Battle of Puketutu

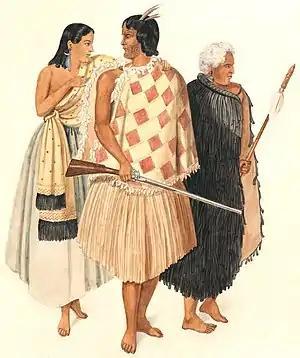
an image showing three people; from left to right, a woman wearing a long dress with her arms bear, a man with a feather in his hair and wearing a light coloured cloak and holding a rifle in one hand, and an older man with white hair and in a dark cloak holding a wooden spear

The opening act of the Flagstaff War was on 11 March, when Heke and a "taua" (war party) of 150 warriors, along with another "taua" of 200 warriors, commanded by the Ngāpuhi "rangatira" and Heke ally, Te Ruki Kawiti, attacked Kororāreka. The latest flagstaff was successfully cut down and the British rousted from the newly built blockhouse. Heke, who had achieved his objective, called a truce at midday; it was never his intention to threaten the residents of Kororāreka but to force redress from the Crown colony government for his grievances. Regardless the British decided to evacuate the town's women and children. As people embarked for the vessels in the bay, the town's gunpowder stocks exploded, either deliberately or accidentally, which led to panic. All of the townspeople were taken to the vessels and Kororāreka was abandoned. "Hazard" bombarded the town before taking its passengers to Auckland. Kororāreka was subsequently looted, not only by Heke's and Kawiti's men but other local Māori as well. Even some settlers participated in the looting.